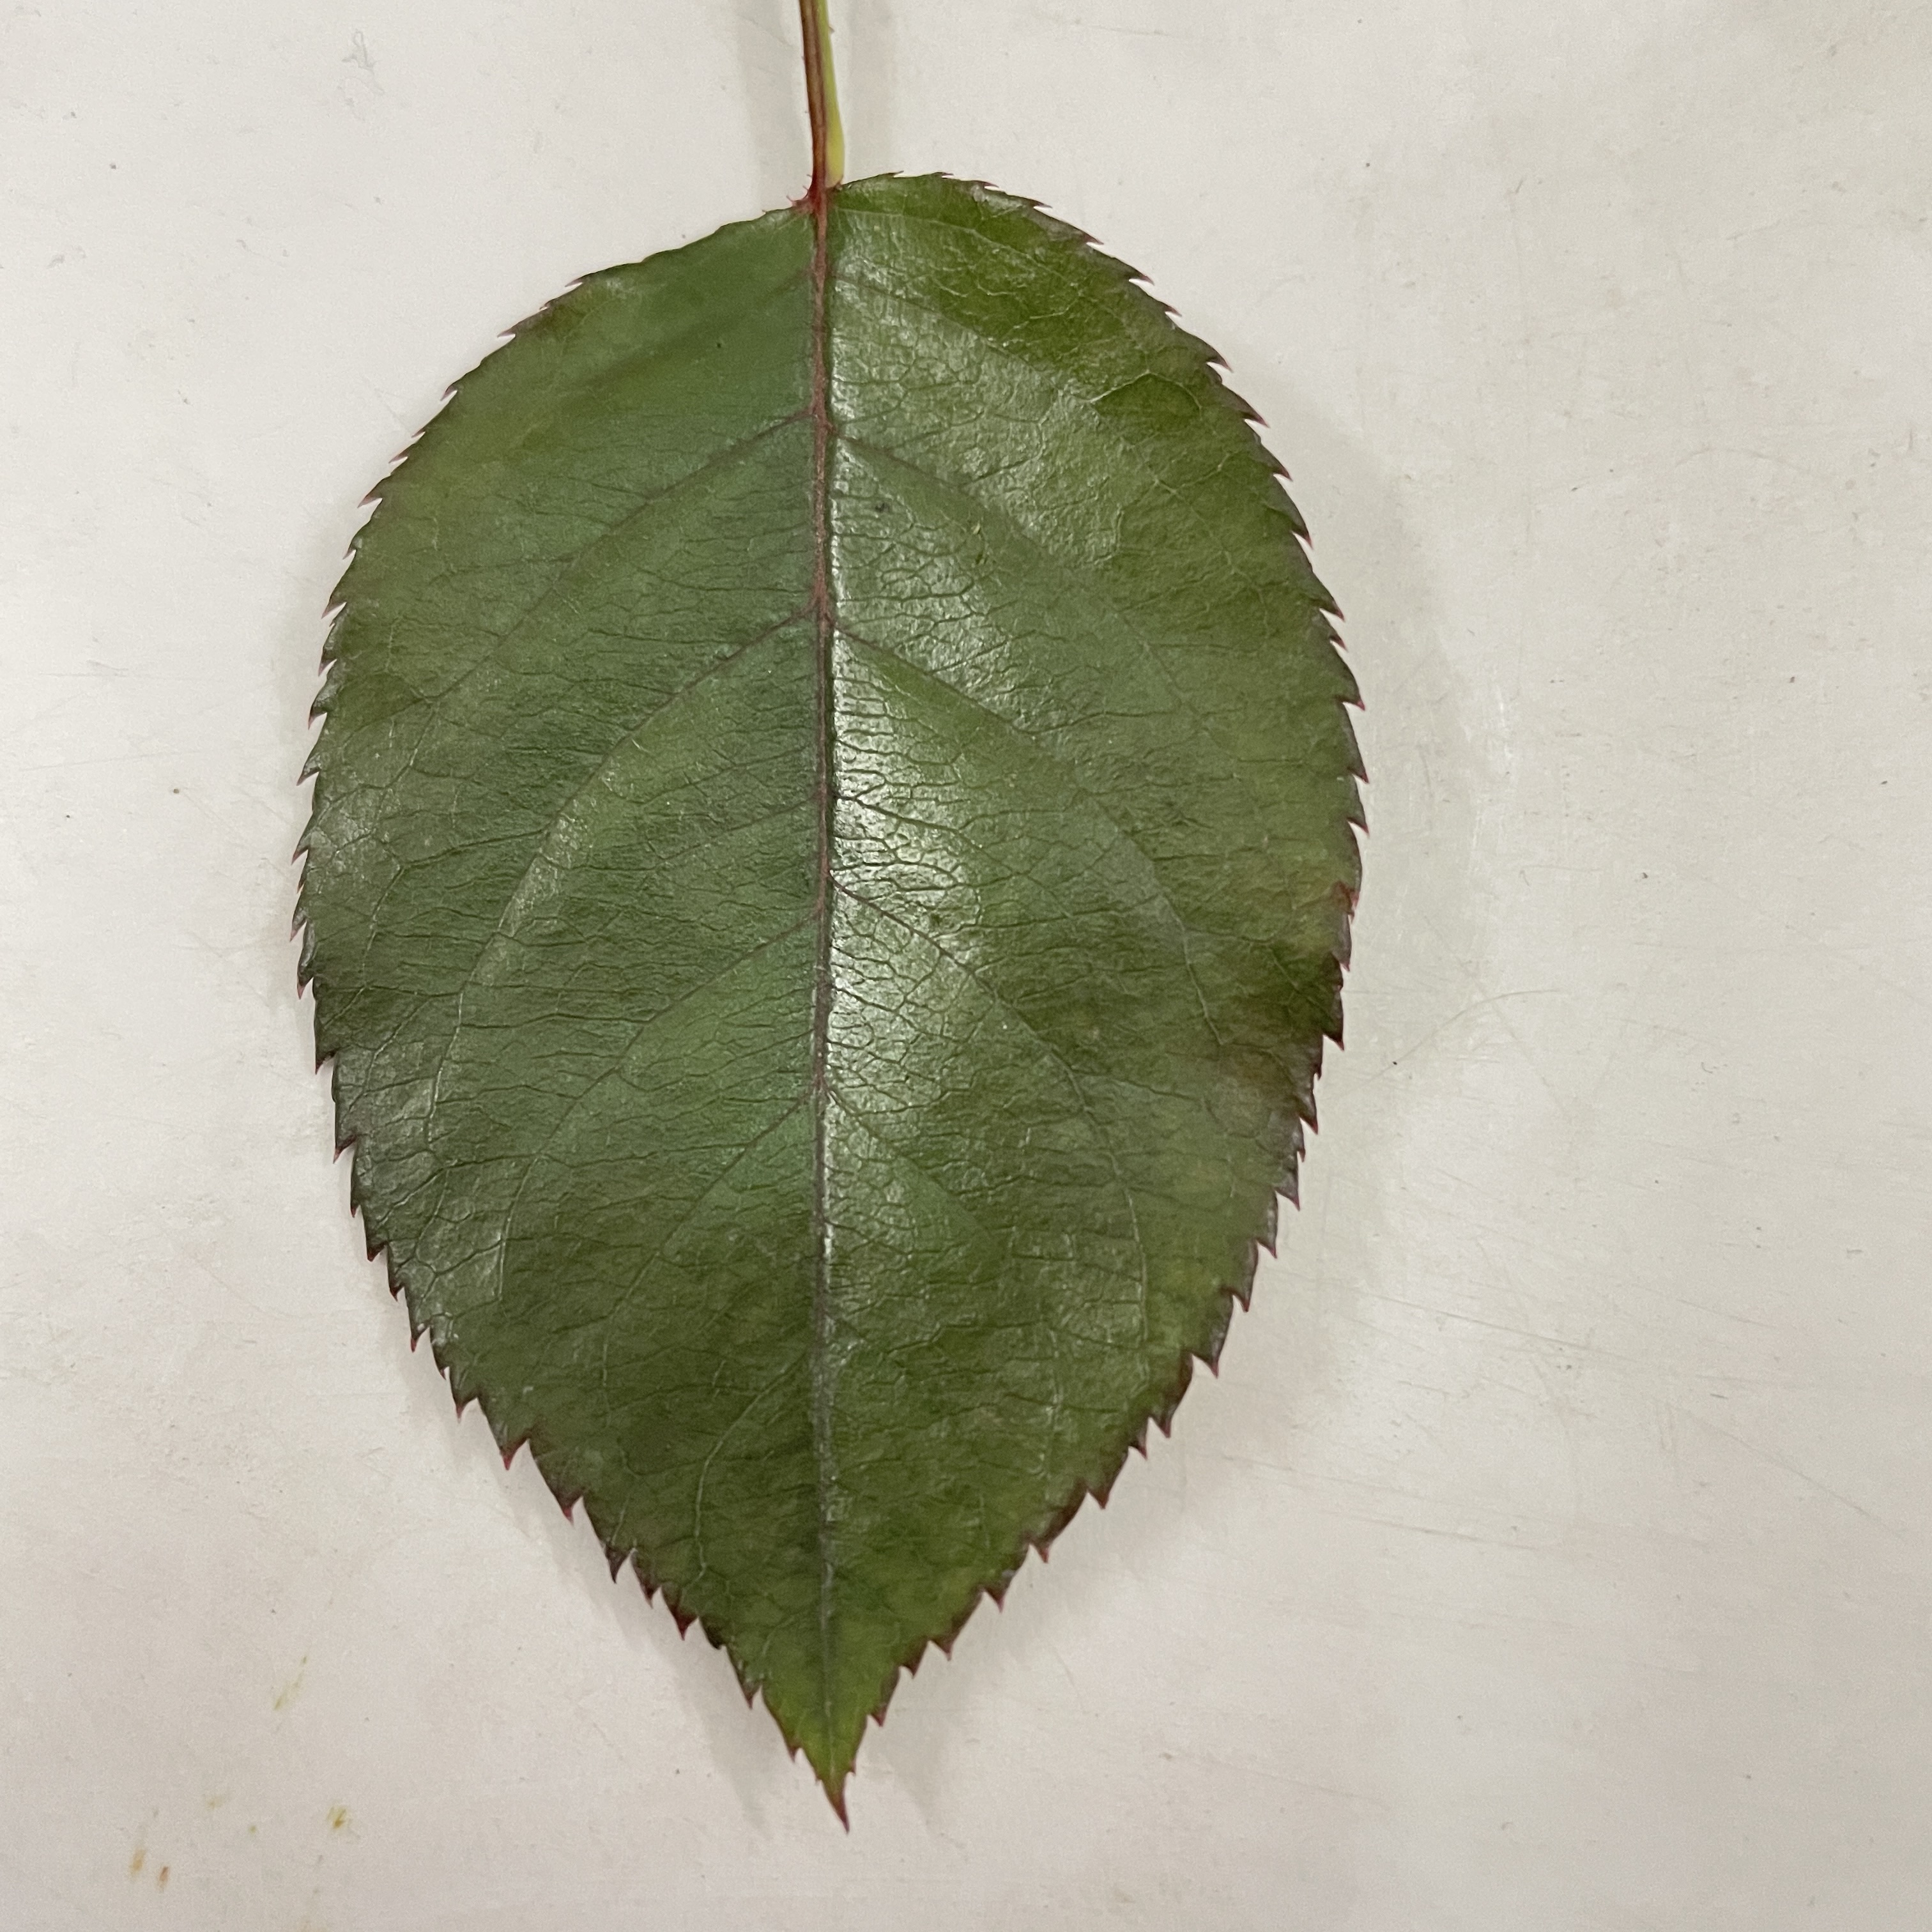
Label: Healthy Leaf